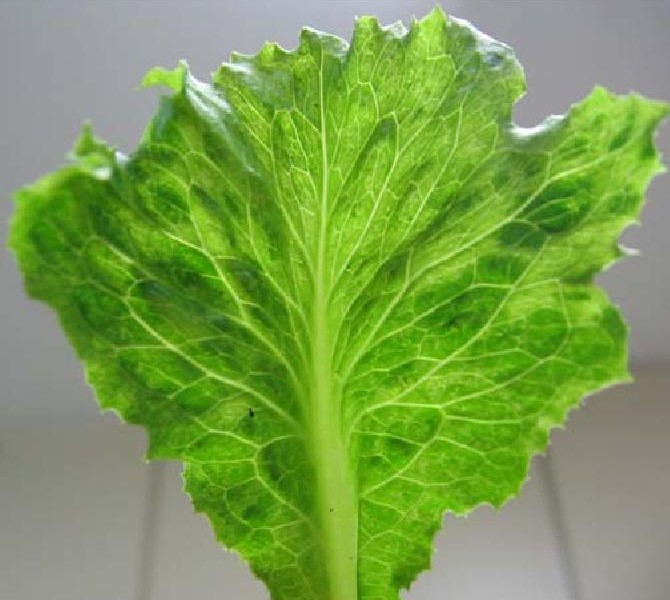
Plant: Lettuce
Disease: lettuce mosaic virus